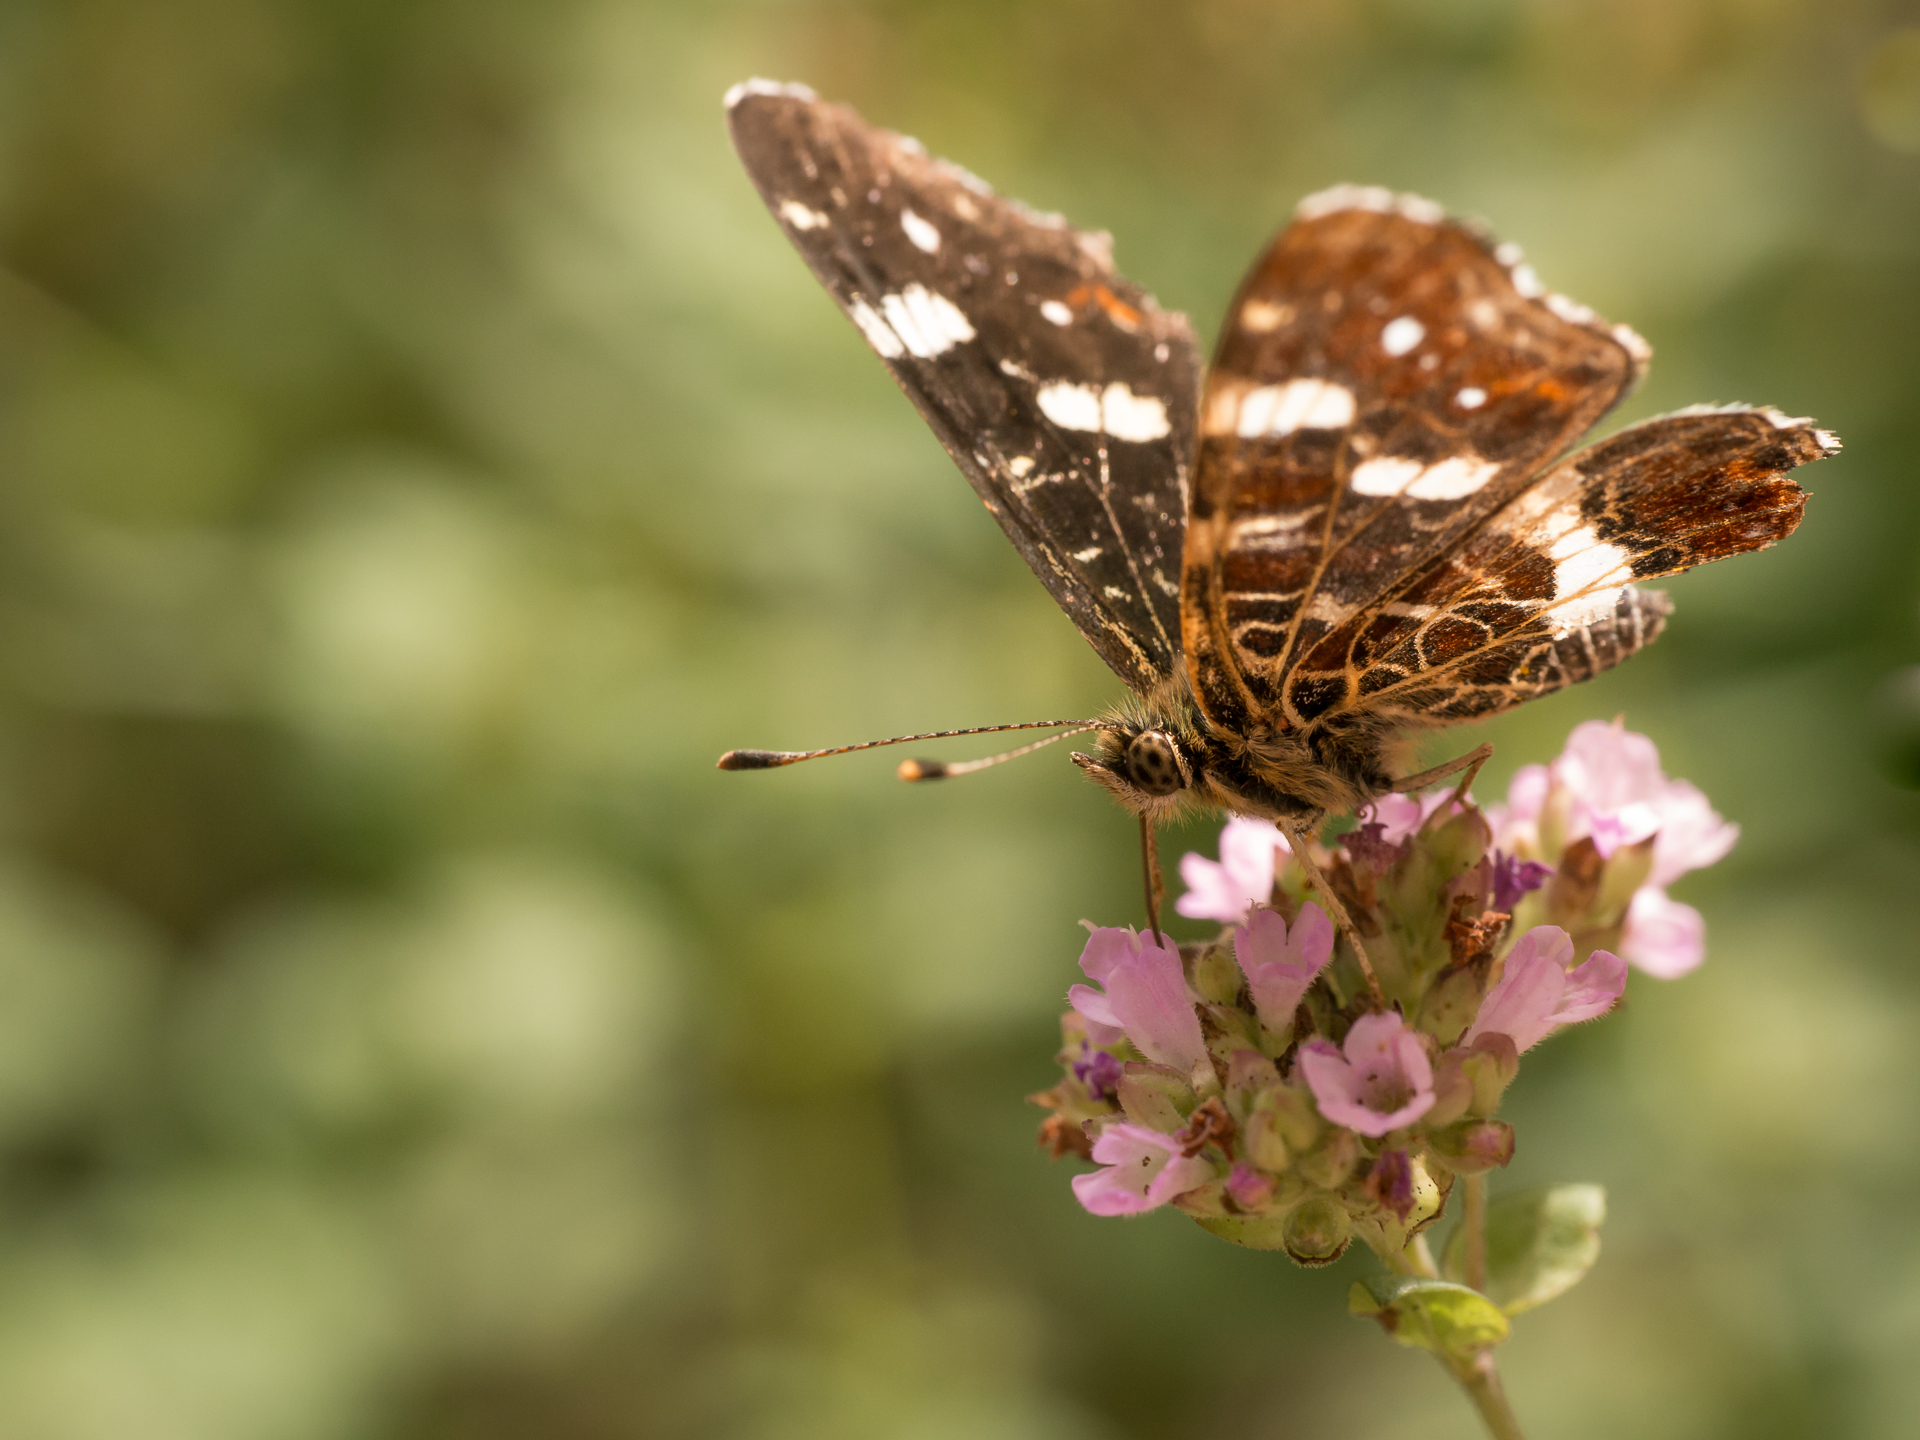
nature, photography, flower, summer, insect, butterfly, fauna, invertebrate, close up, 2014, nectar, sigma60mmf28dn, panasoniclumixg5, macro photography, arthropod, pollinator, moths and butterflies, lycaenid